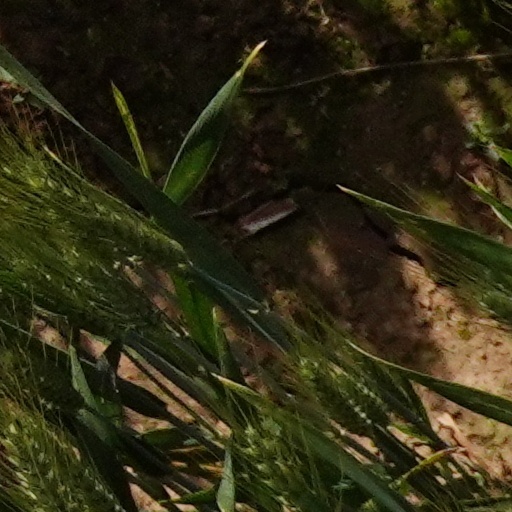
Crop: wheat